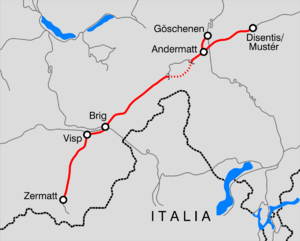
La Matterhorn-Gotthard Bahn est née de la fusion du FO, du BVZ et du Gornergrat Bahn le premier janvier 2003. Son réseau est à voie métrique, long de 144 km.